East Otago High School

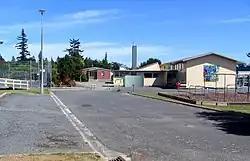
East Otago High School in 2008, looking west from Horse Range Road

East Otago High School is a secondary school in Palmerston, Otago, New Zealand. The school hosted a cultural exchange with Japanese pupils from Nichidai Third Junior High School between 2005 and 2008. They won the 2009 Otago Daily Times Extra spelling Quiz for Year 9 and 10.